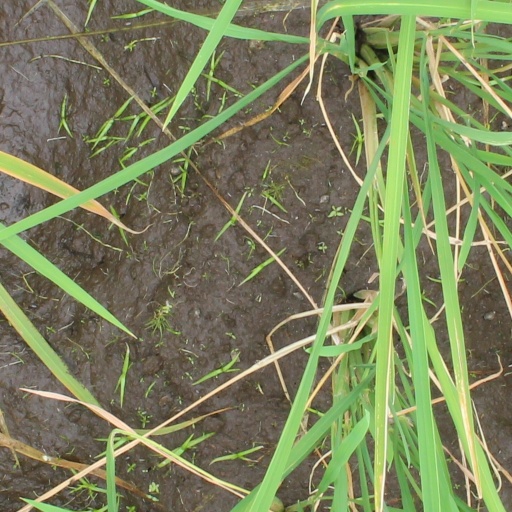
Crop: rice